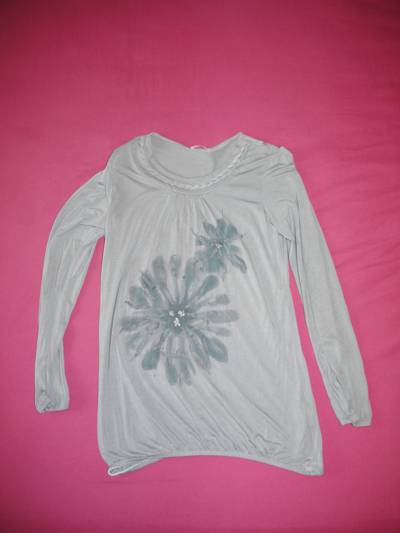
Waste category: clothes